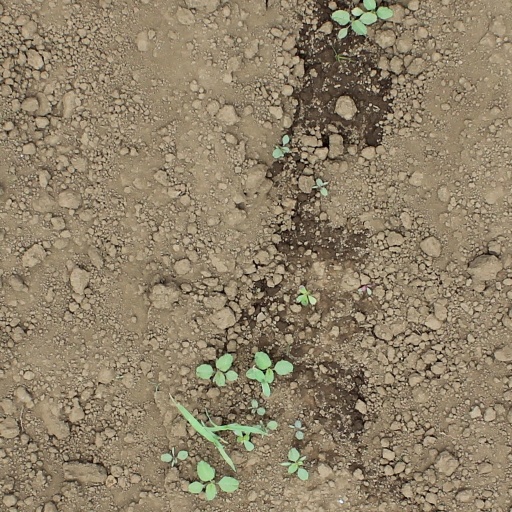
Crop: soybean